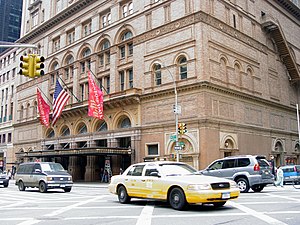
Carnegie Hall
Carnegie Hall, New York City
Carnegie Hall er et koncerthus i New York City beliggende på 57. street / 7. avenue i Midtown på Manhattan. Bygningen blev for en stor del betalt af industrimagnaten og filantropen Andrew Carnegie og åbnede i 1891. Carnegie Hall regnes som en af de mest betydningsfulde musikscener for både klassisk og populærmusik i USA, og det er forbundet med stor prestige at optræde i Carnegie Hall. Carnegie Hall er et arkitektonisk vartegn i New York og er kendt verden over for sin gode akustik. I Carnegie Halls største sal "Isaac Stern" er der 2804 siddepladser.